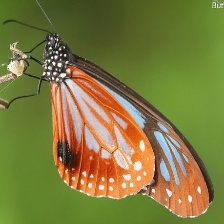
Species: CHESTNUT